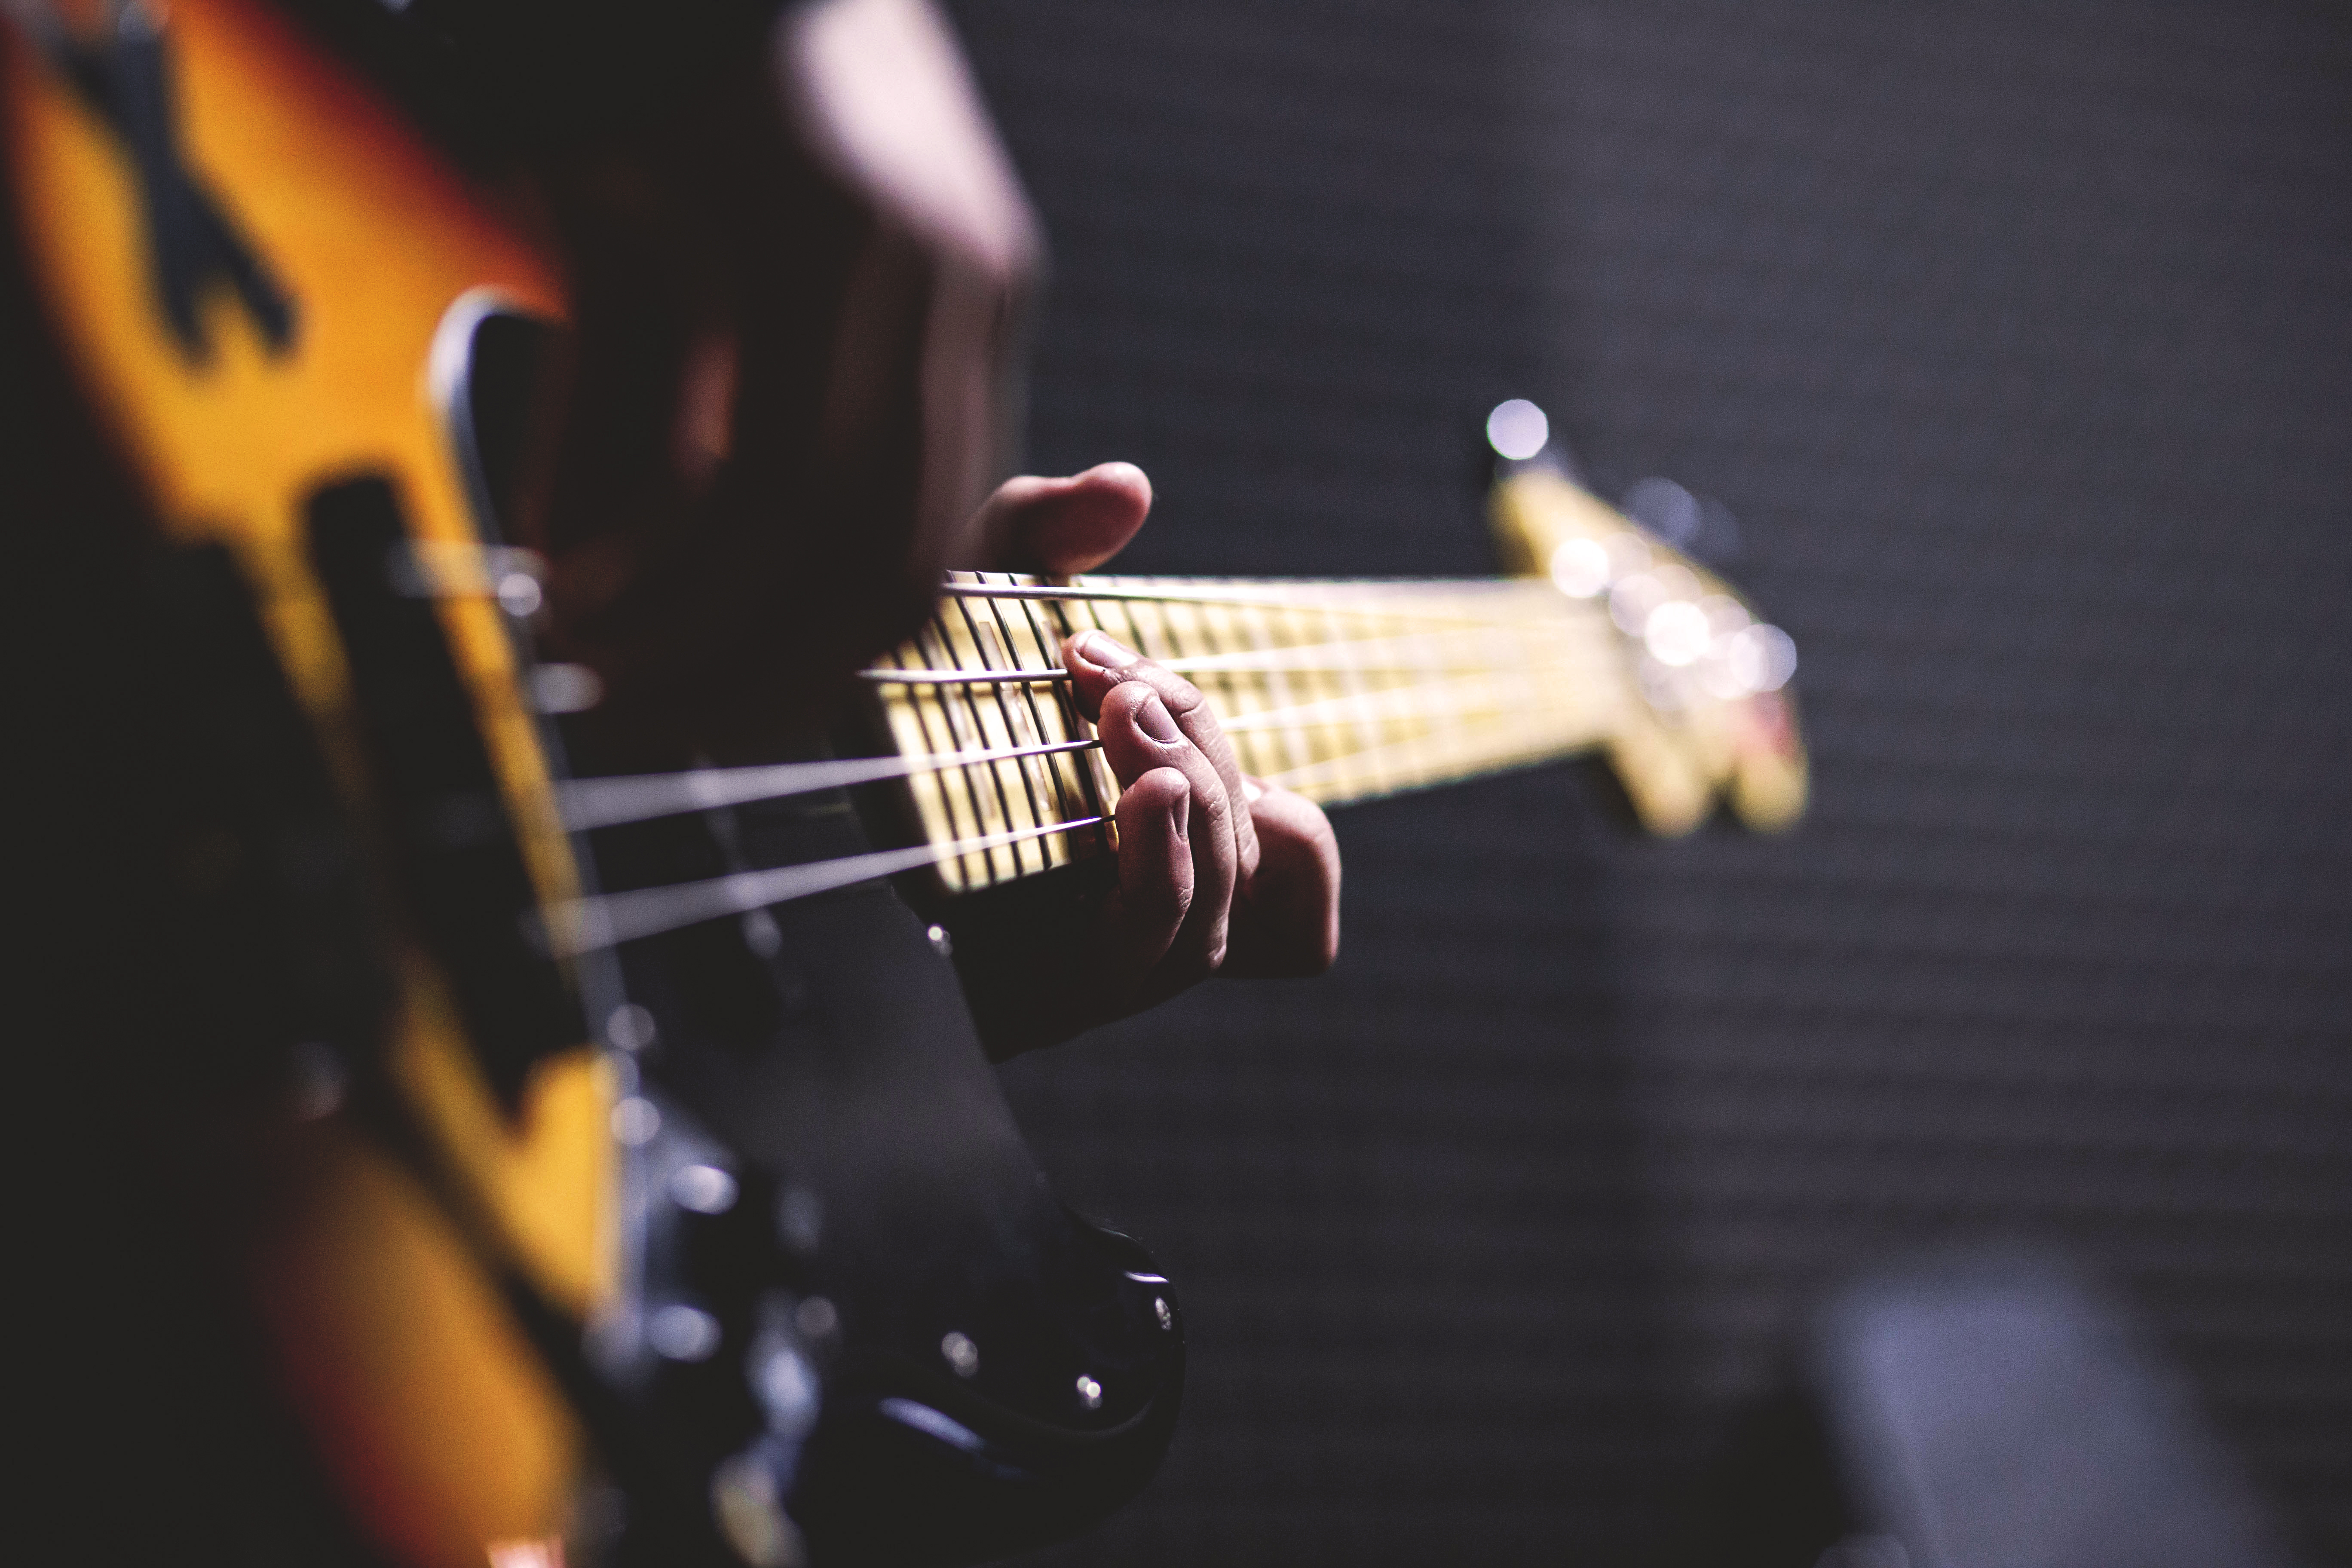
hand, person, music, guitar, acoustic guitar, concert, musician, electric guitar, musical instrument, close up, violin, fingers, performance, bassist, guitarist, bass guitar, chord, string instrument, bowed string instrument, plucked string instruments